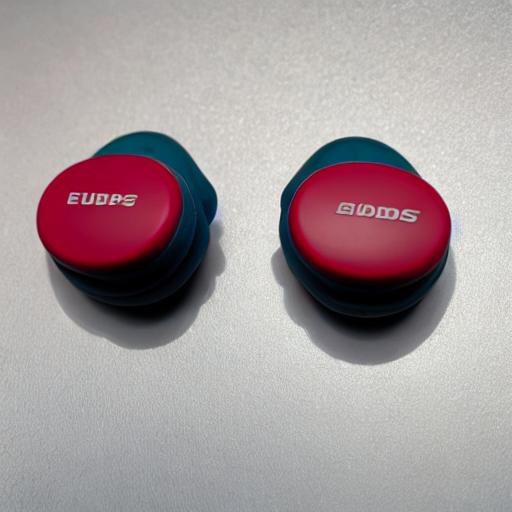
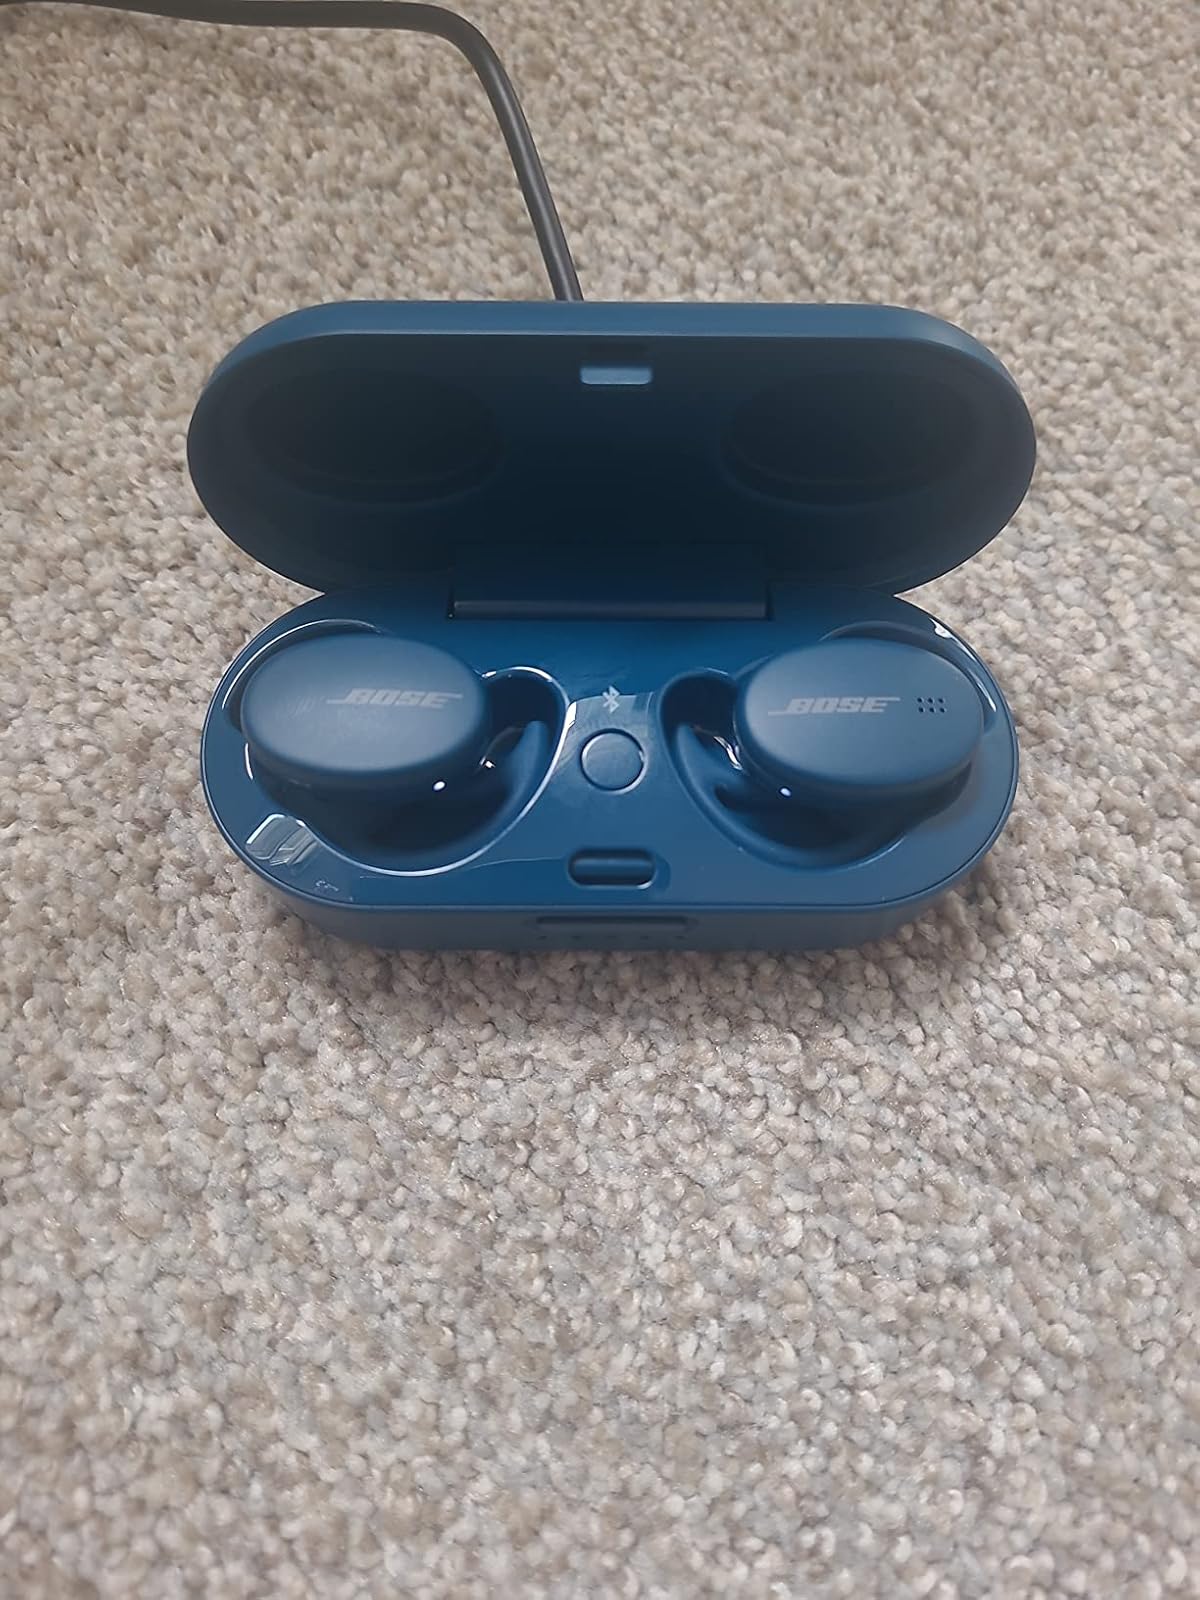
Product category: earbuds
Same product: no